Nathanael Gottfried Leske

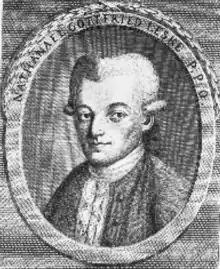

Nathanael Gottfried Leske (22 October 1751 in Muskau – 25 November 1786 in Marburg) was a German natural scientist and geologist from the Holy Roman Empire.